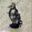
Label: bird